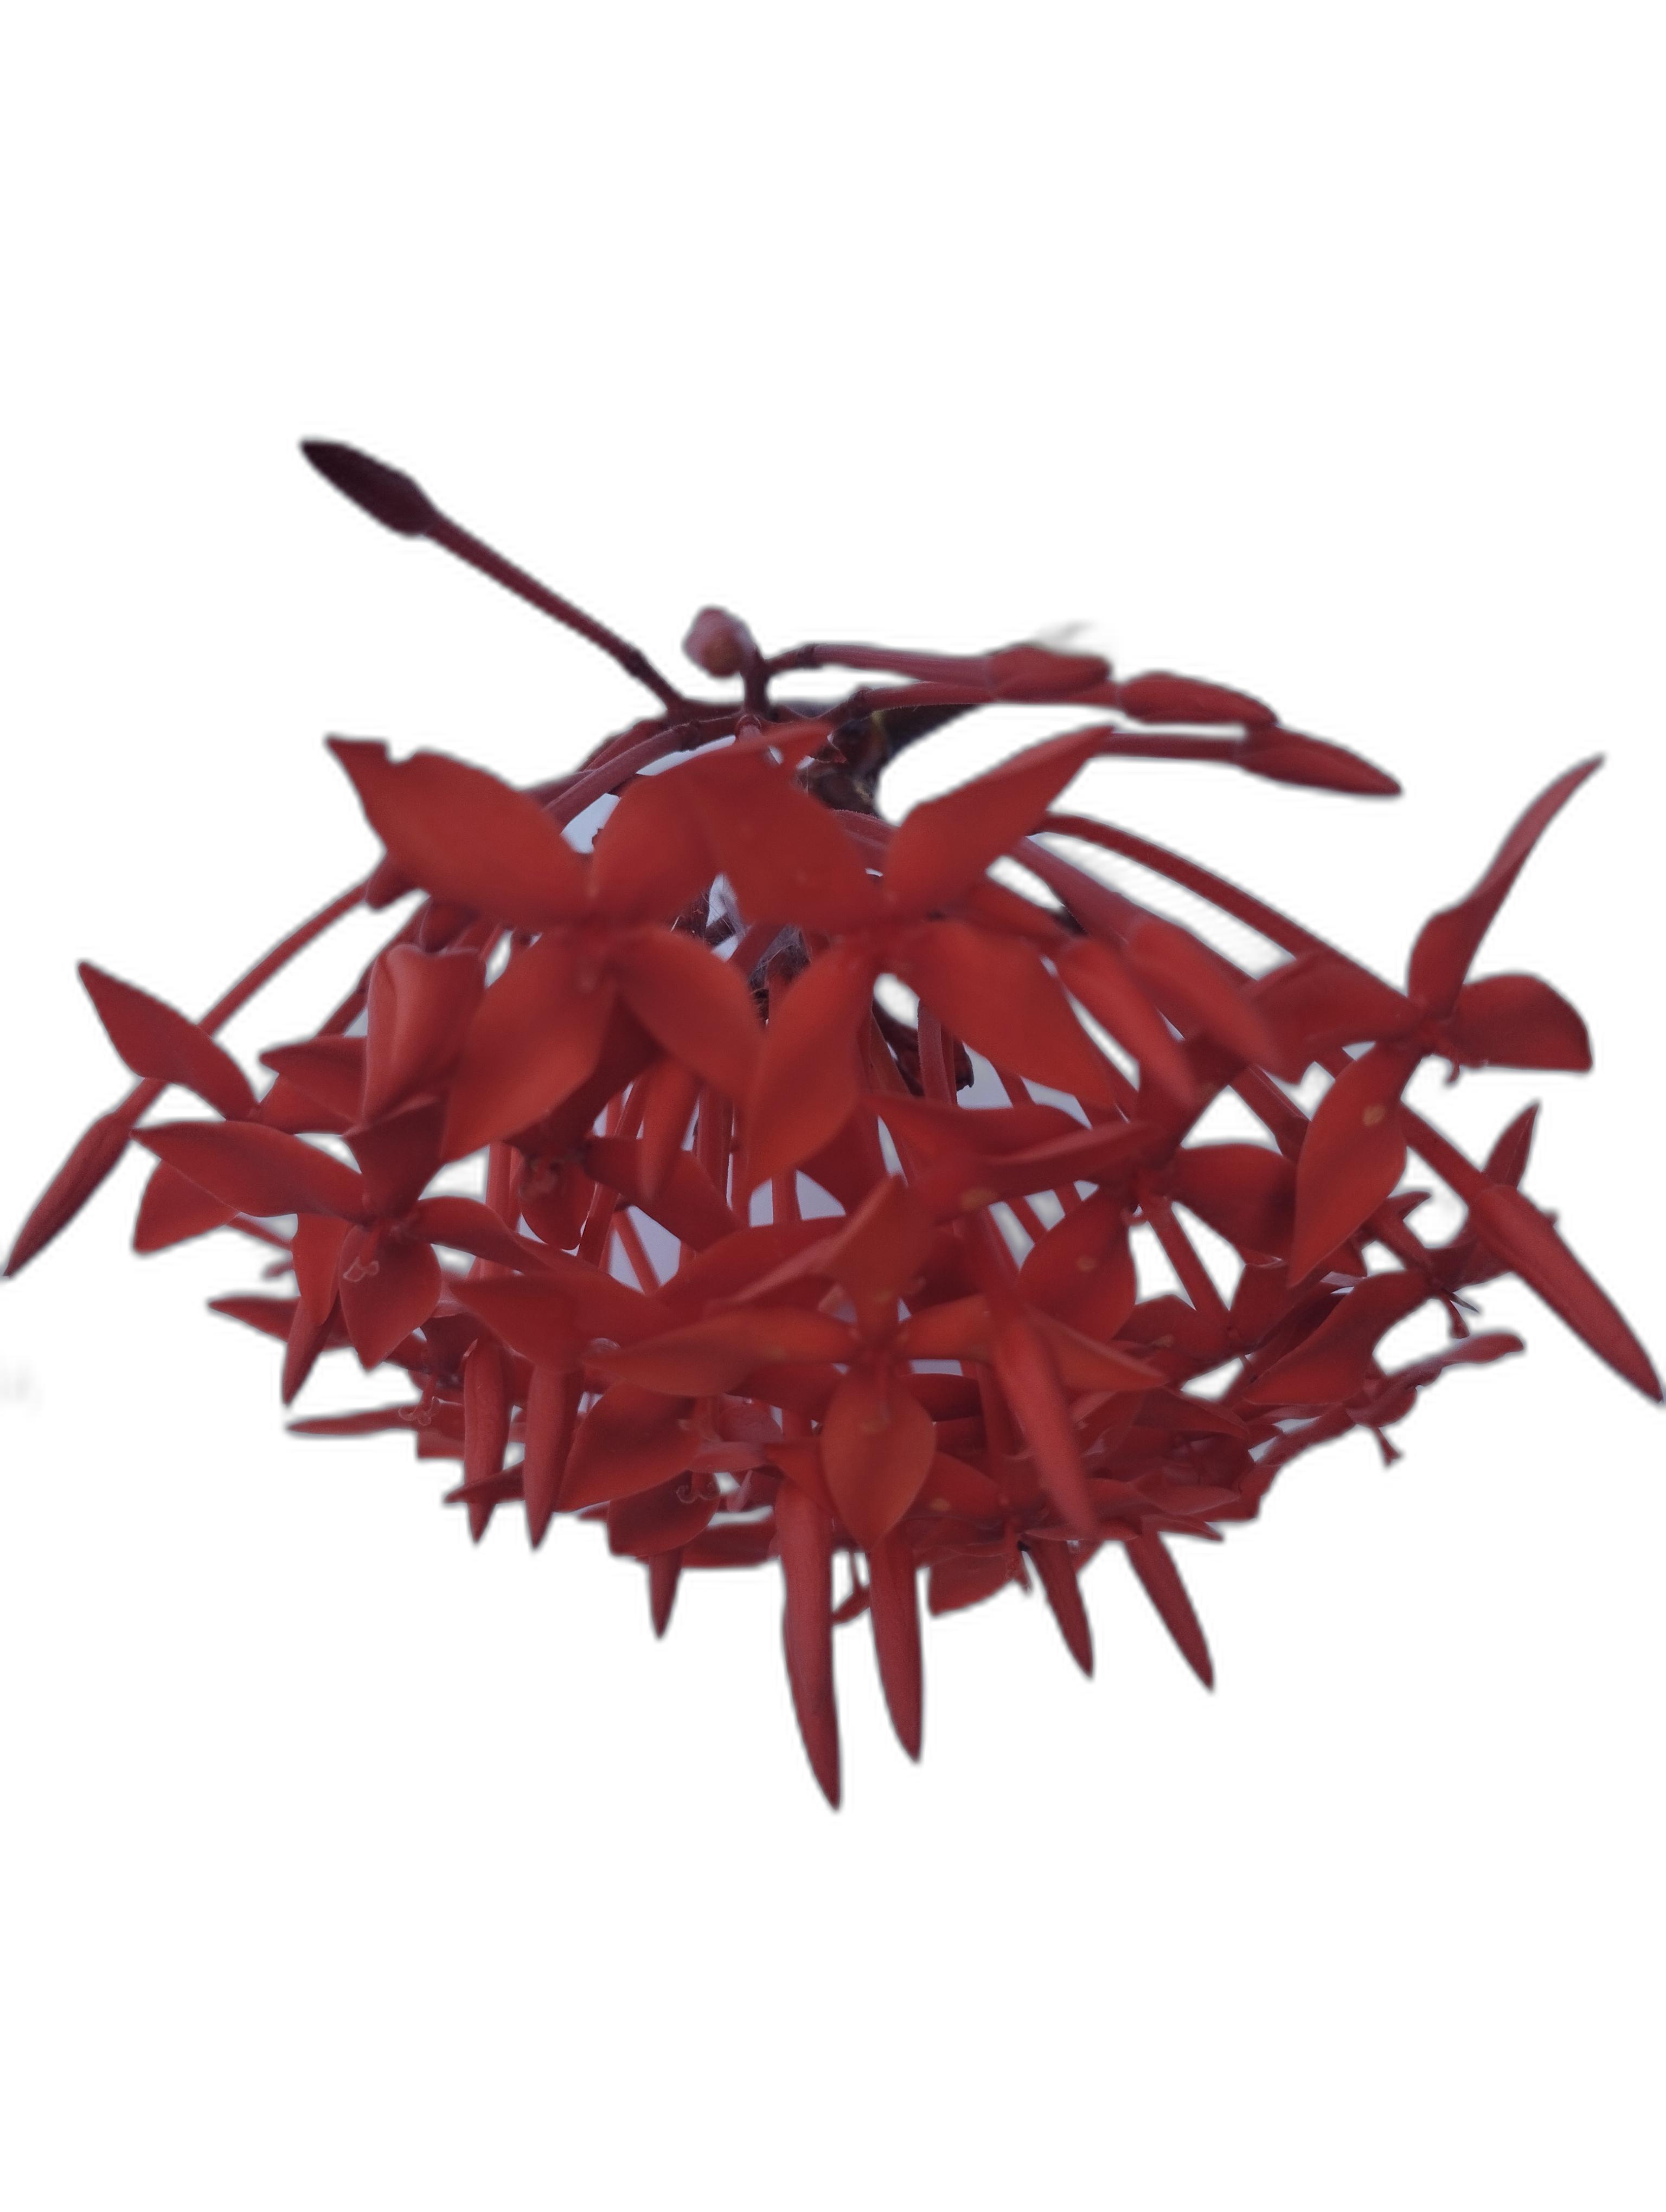
Label: Jungle geranium